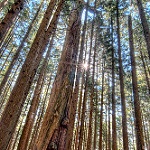
Scene: Outdoor